Academy of Management

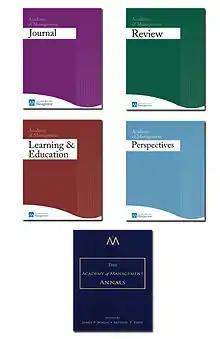
AOM Journal Covers 2012

The first three journals were ranked in the top 40 business journals in the world in 2006 by the "Financial Times".